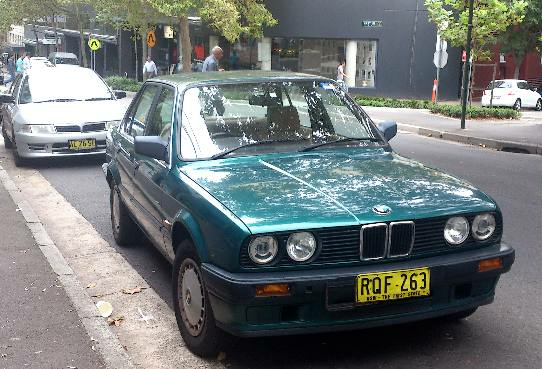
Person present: No